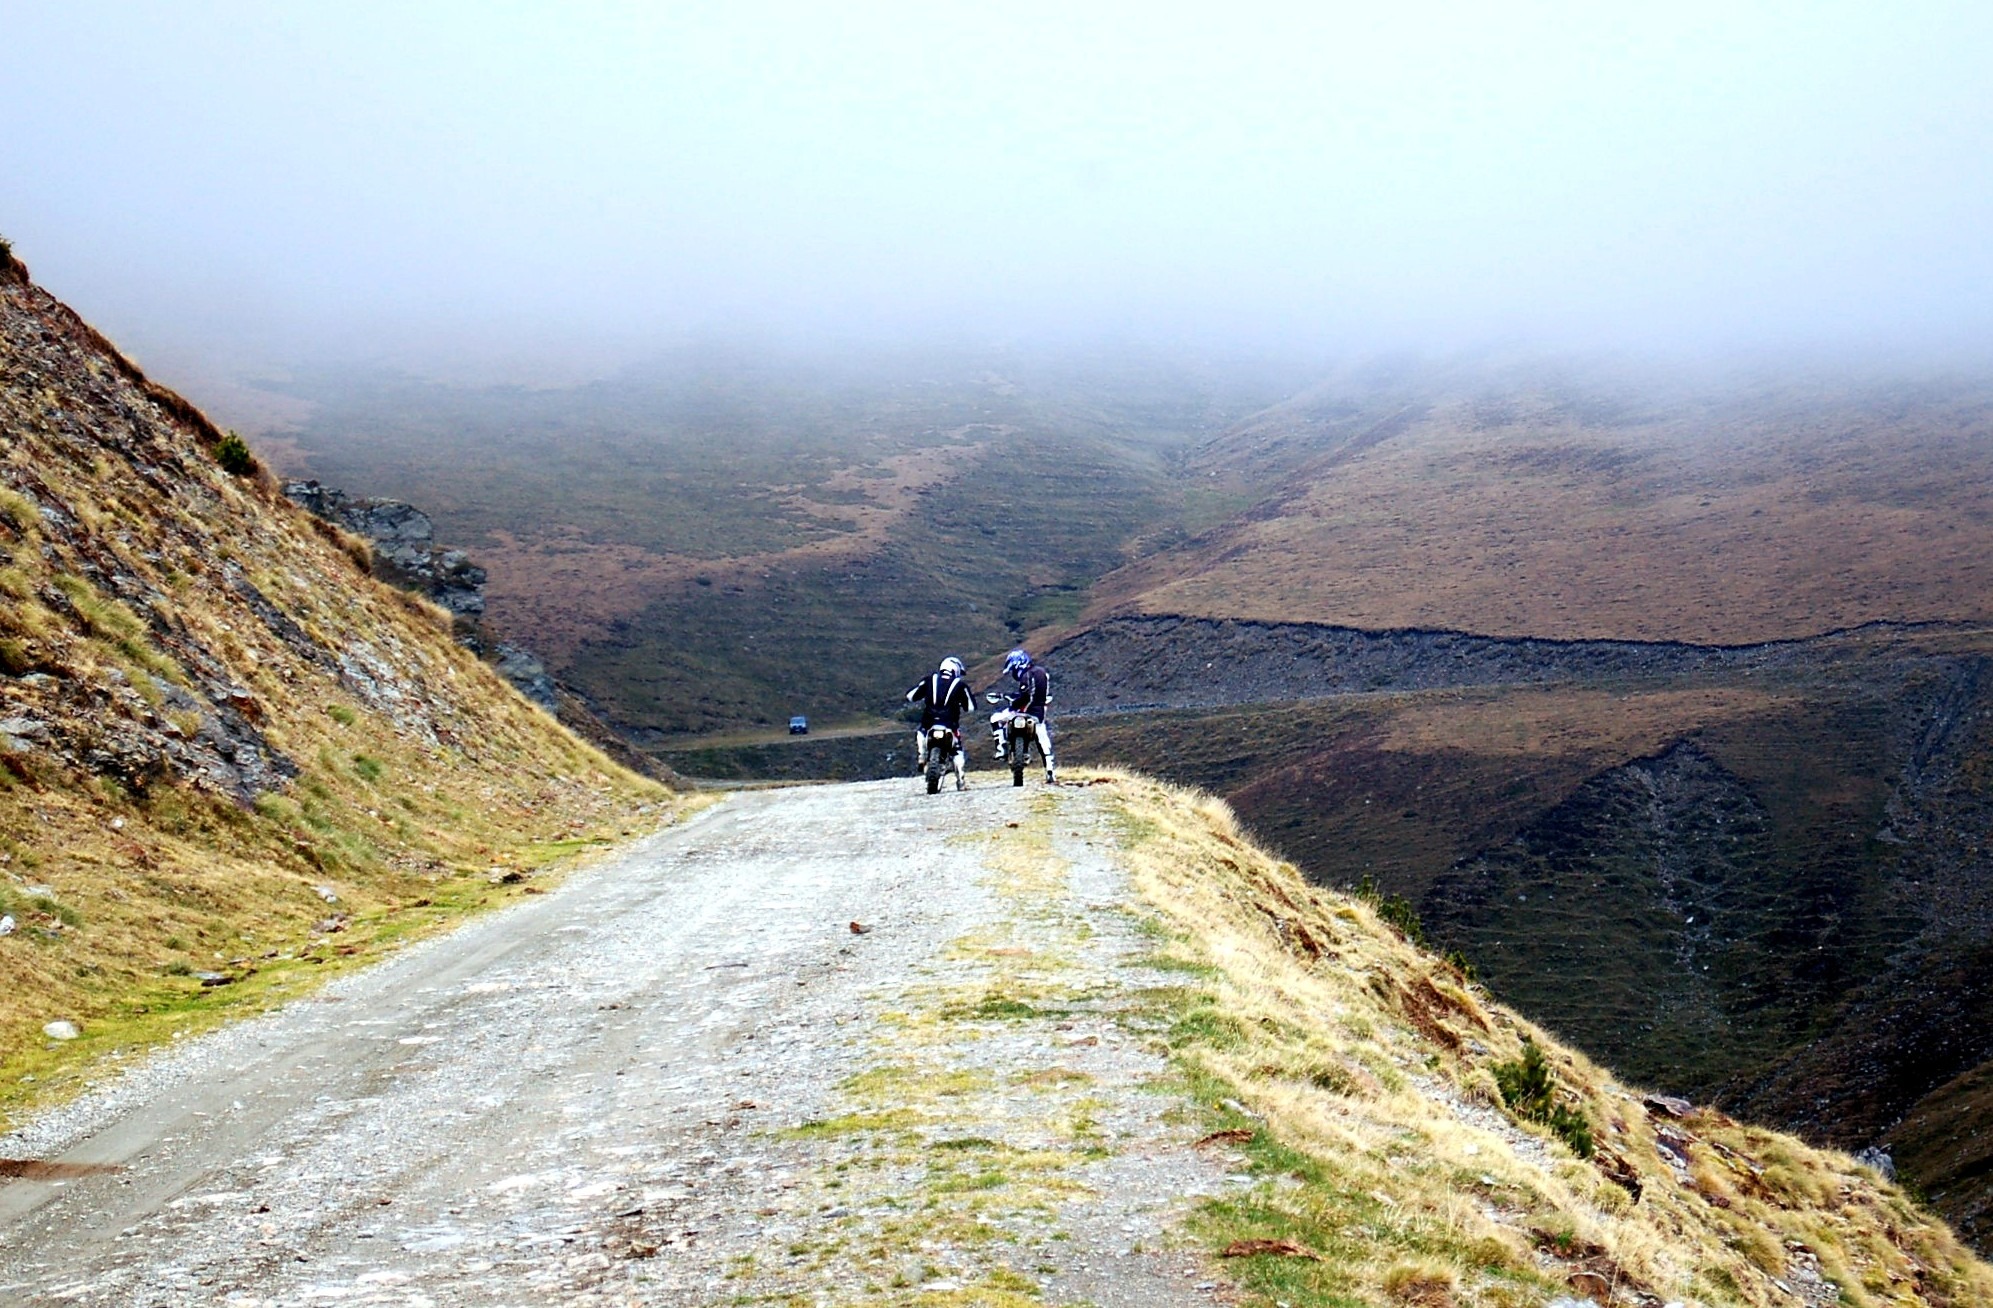
landscape, nature, path, walking, mountain, road, hiking, trail, hill, adventure, valley, mountain range, cliff, motorcycle, motocross, alpine, terrain, ridge, summit, outdoors, moto, sports, alps, infrastructure, fell, landform, mountain pass, mountainous landforms